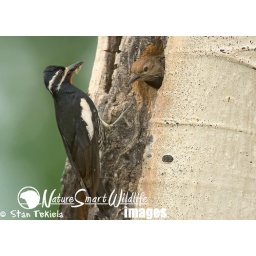
Williamson's Sapsucker Sphyrapicus thryoideus, male and female at nest cavity, taken in Rocky MT NP